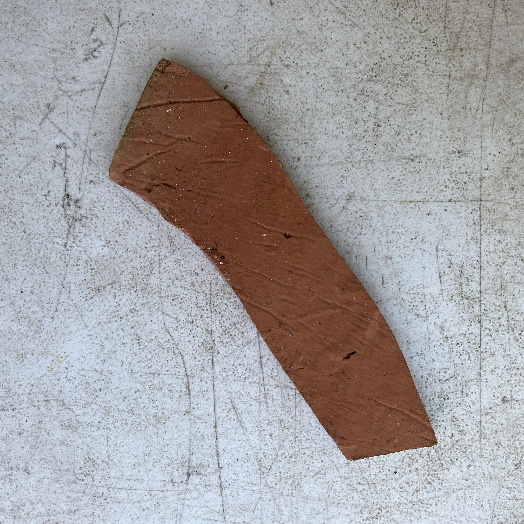
Label: Miscellaneous Trash